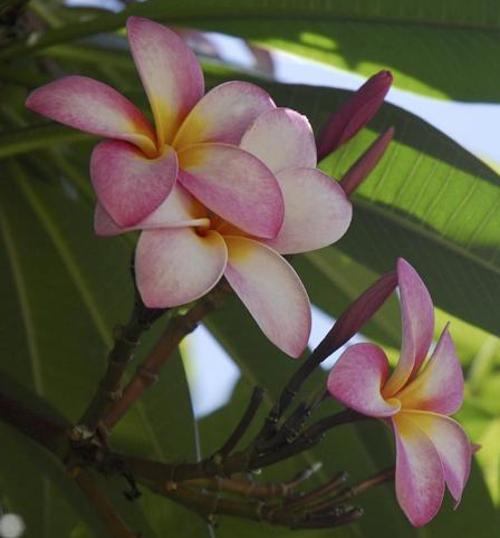
Label: frangipani